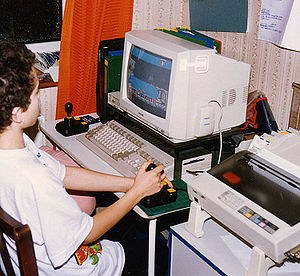
Turrican (computerspil)
Turrican
Turrican blev udviklet på Commodore 64. Turrican 2 udkom dog først på Amiga.